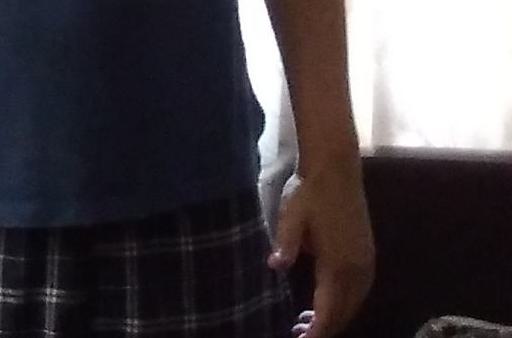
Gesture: no_gesture